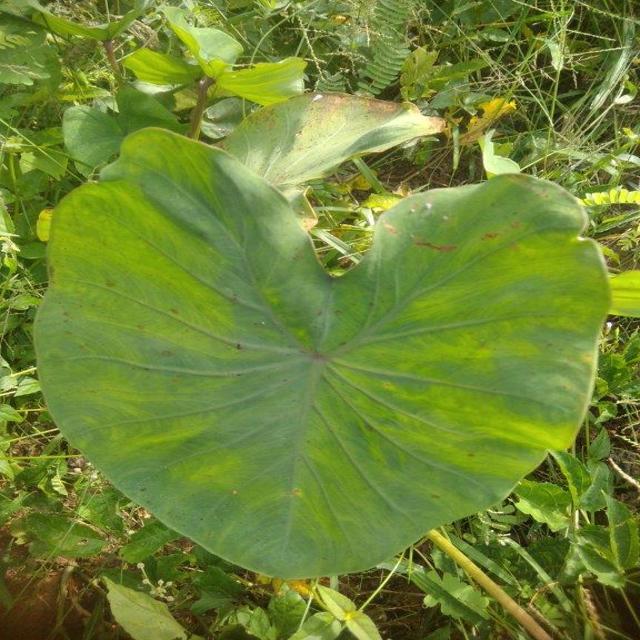
Label: Healthy